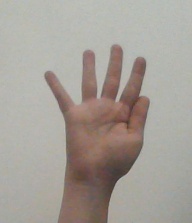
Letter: sheen